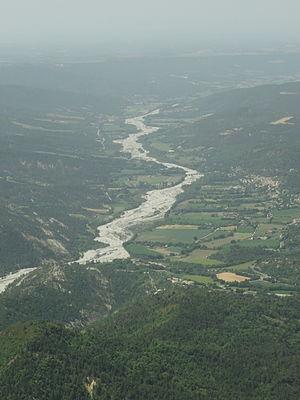
Vallée de l'Asse vue du Cousson
L'Asse, ou rivière des Asses est un affluent rive gauche de la Durance qui coule dans le département des Alpes-de-Haute-Provence, en région Provence-Alpes-Côte d'Azur, donc un sous-affluent du Rhône.
L'Asse, ou rivière des Asses est un affluent rive gauche de la Durance qui coule dans le département des Alpes-de-Haute-Provence, en région Provence-Alpes-Côte d'Azur, donc un sous-affluent du Rhône.